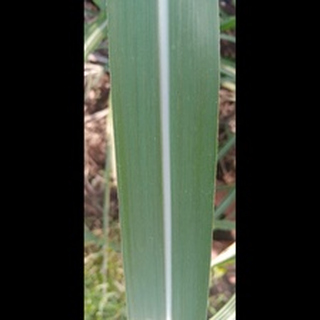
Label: healthy_sugarcane